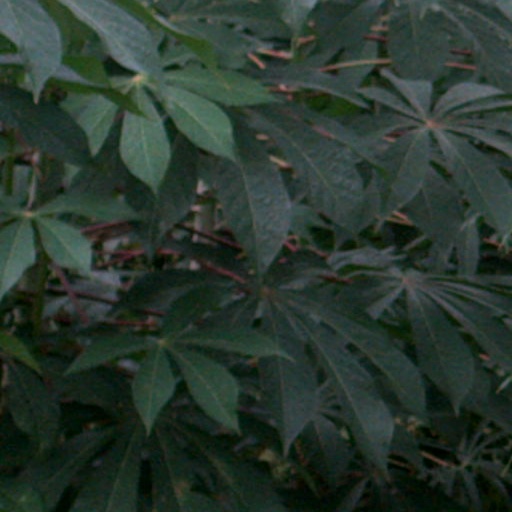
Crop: cassava